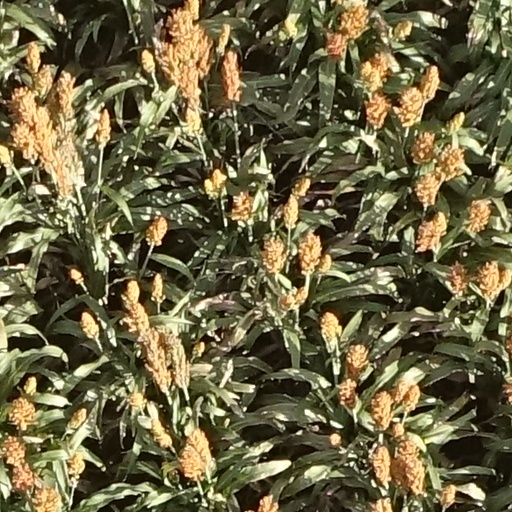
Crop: sorghum